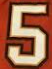
Number: 5